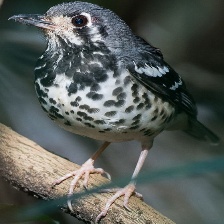
Species: ASHY THRUSHBIRD
Scientific name: GEOKICHLA CINEREA